Platelet

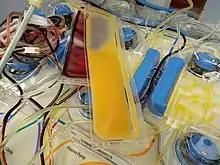
Platelets collected by using apheresis at an American Red Cross donation center

Platelets do not need to belong to the same A-B-O blood group as the recipient or be cross-matched to ensure immune compatibility between donor and recipient unless they contain a significant amount of red blood cells (RBCs). The presence of RBCs imparts a reddish-orange color to the product and is usually associated with whole-blood platelets. Some sites may type platelets, but this is not critical.